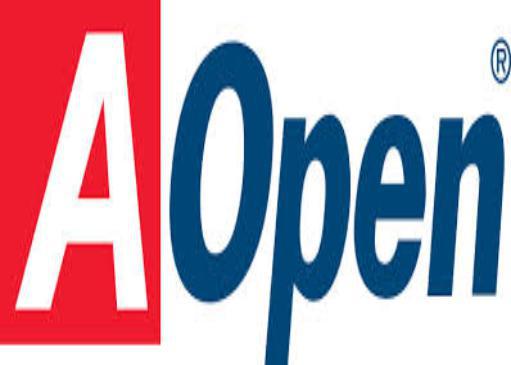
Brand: Aopen
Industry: Electronic